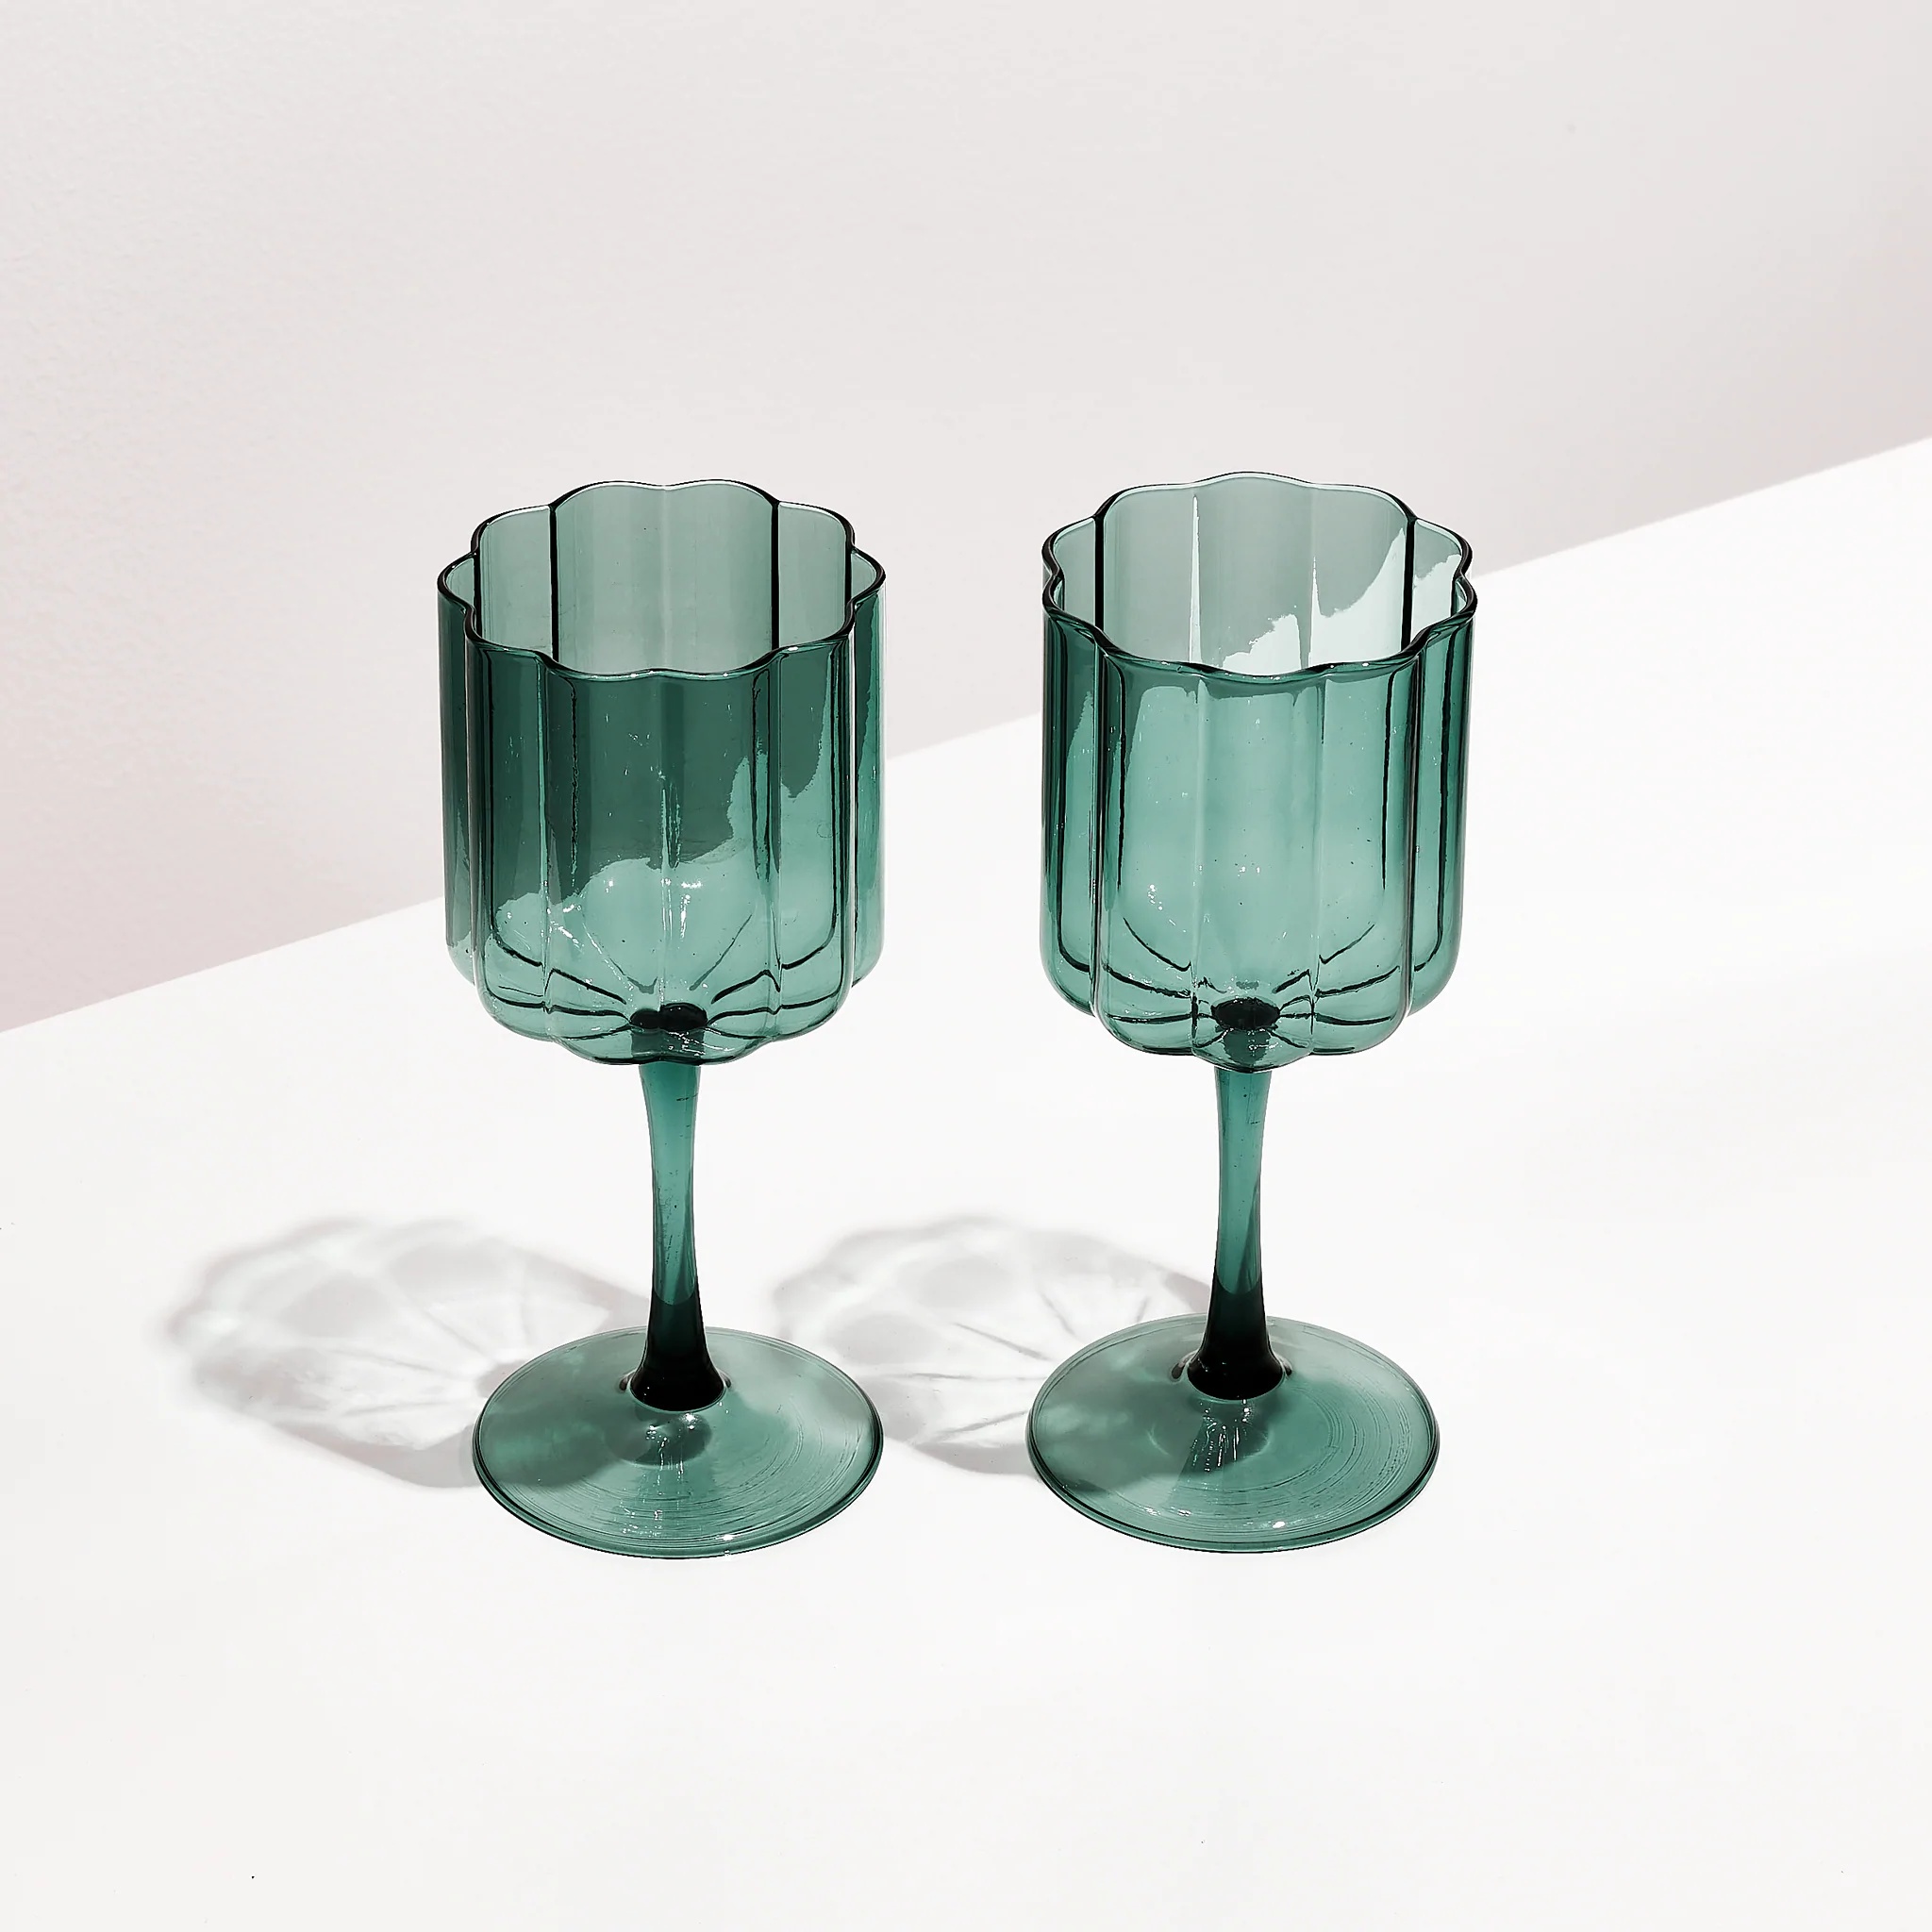
Fazeek - Wave Wine Glass Set - Teal
FAZEEK’s Wave Wine Glasses are destined to be the new classic in your home. Our unique Wave design creates a drinking shape that allows for fine wines to breathe and to be enjoyed. Whether you appreciate a red, a white, or something in between, our Wave Wine Glasses truly deserve a place at the table. Our Wave Wine Glasses come in sets of 2 and are made from high quality borosilicate glass. Each glass holds up to 400ml. PRODUCT INFORMATION: All of the FAZEEK glassware is handmade, which means there can be some variations between pieces. Given the hand-blown nature of the glassware, you may come across some slight differences in shape, colour or finish. It is not uncommon to find some small bubbles or an extra small wave in our Wave glasses. We love these unique quirks and it is all part of the beauty of handmade products. Each piece is checked thoroughly before leaving us. Any variations you come across should not take away from the experience or the ease of using the pieces, but rather enhance the fact that you’ve purchased handmade from a small business. Go you! CARE INSTRUCTIONS: Please be gentle with your new glassware as each piece is delicate, unique and handmade. This includes hand washing, not putting ice into the glassware before the liquid, and placing the pieces down gently onto hard surfaces.
Brand: Fazeek
Category: Home & Garden > Kitchen & Dining > Tableware > Drinkware > Stemware